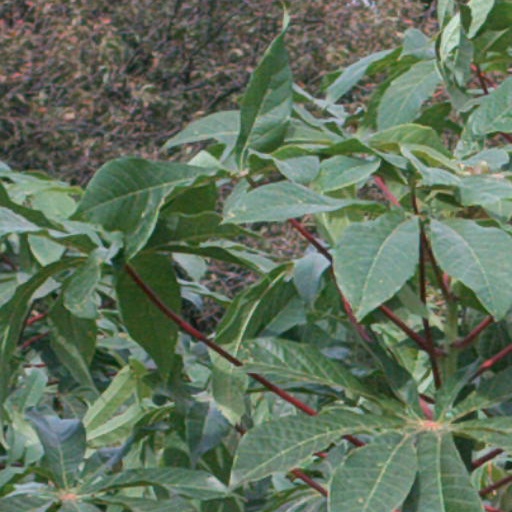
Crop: cassava